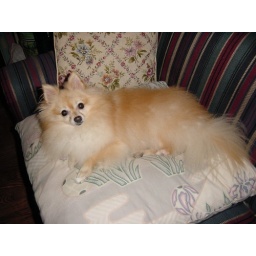
I think that couch is in my aunt's office